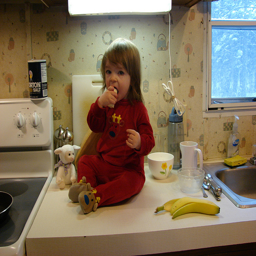
A baby girl sitting on a kitchen counter eating a banana.
A young girl sitting on a  kitchen counter eating a banana.
A cute toddler eats a banana while sitting on a kitchen counter top.
A cute little baby girl sitting on the counter next to the stove.
A toddler on counter top eating a banana near the electric stove